Tubular Bells

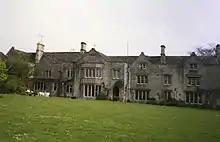
The Manor Studio, where the album was recorded

Late in 1971, Oldfield joined the band of Arthur Louis, who were recording demos at the Manor Studio. The studio was being constructed in the former squash court of an old manor house in Shipton-on-Cherwell, Oxfordshire, which had recently been bought by the young entrepreneur Richard Branson and which was being turned into a residential recording facility run by his music production team of Tom Newman and Simon Heyworth. Oldfield was shy and socially awkward, but struck up a friendship with the producers after they heard his guitar playing. Oldfield asked Newman to listen to his demos, but they were in his Tottenham flat, so one of Louis' roadies drove Oldfield to London and back to retrieve them. Newman and Heyworth made a copy of the demos onto 4-track tape, and promised Oldfield that they would speak to Branson and his business partner Simon Draper about them. After the album was released, Newman said he preferred the demo versions: "They were complete melodies in themselves – with intros and fade-outs or ends. I liked them very much and was a little nonplussed when Mike strung them all together."